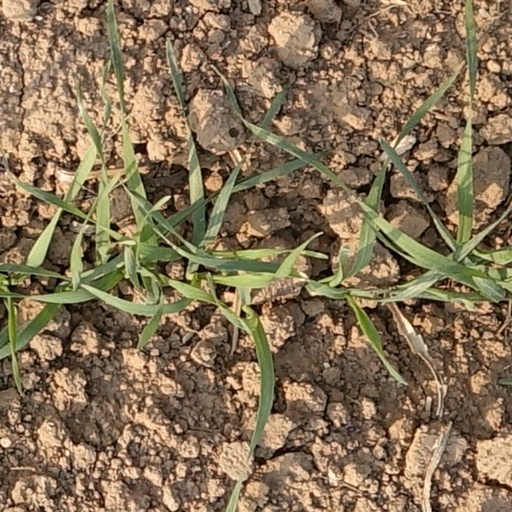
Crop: wheat